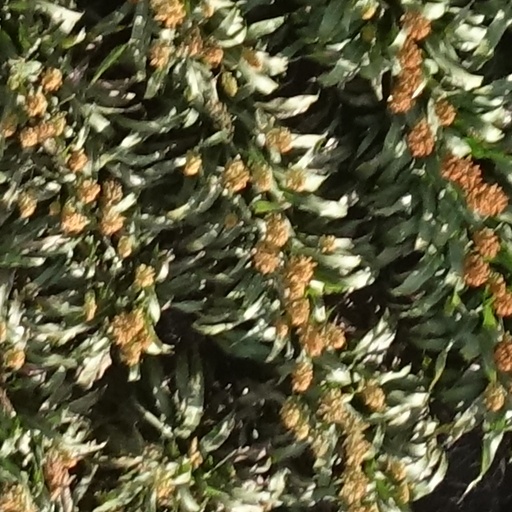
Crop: sorghum